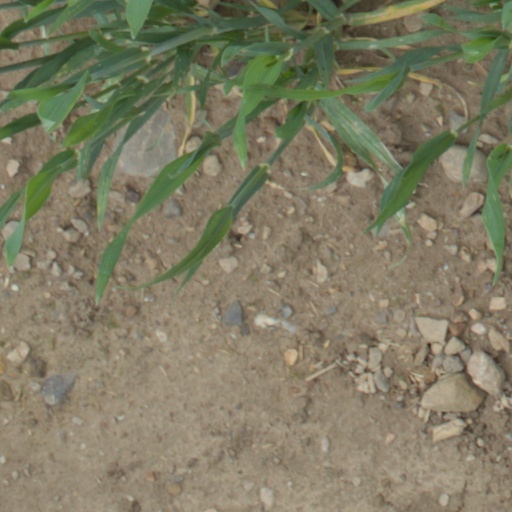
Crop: wheat